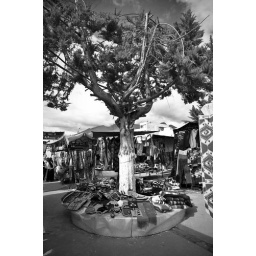
A tree within the Otavalo market in Ecuador